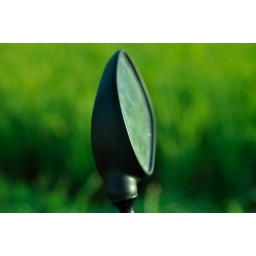
A motor bike in the middle of a rice field in Ubud, Bali. I love the green in contrast to the mirror.